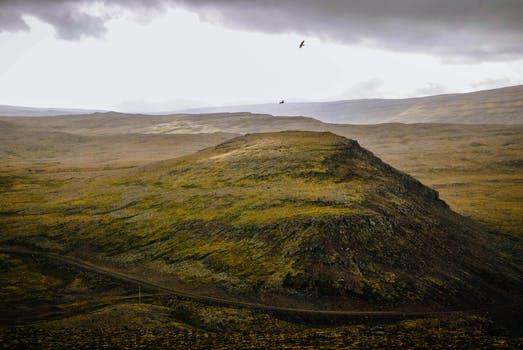
Label: Watermark